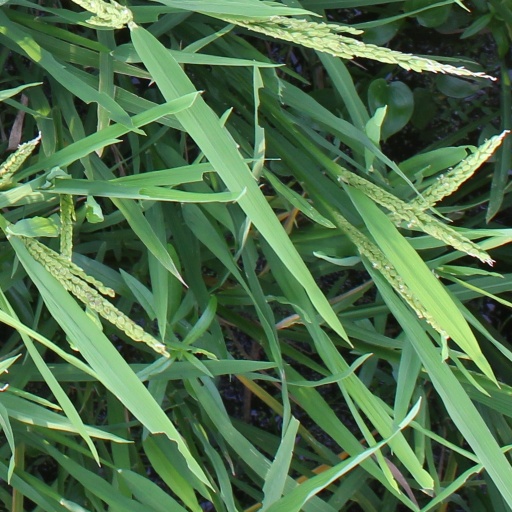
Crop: rice